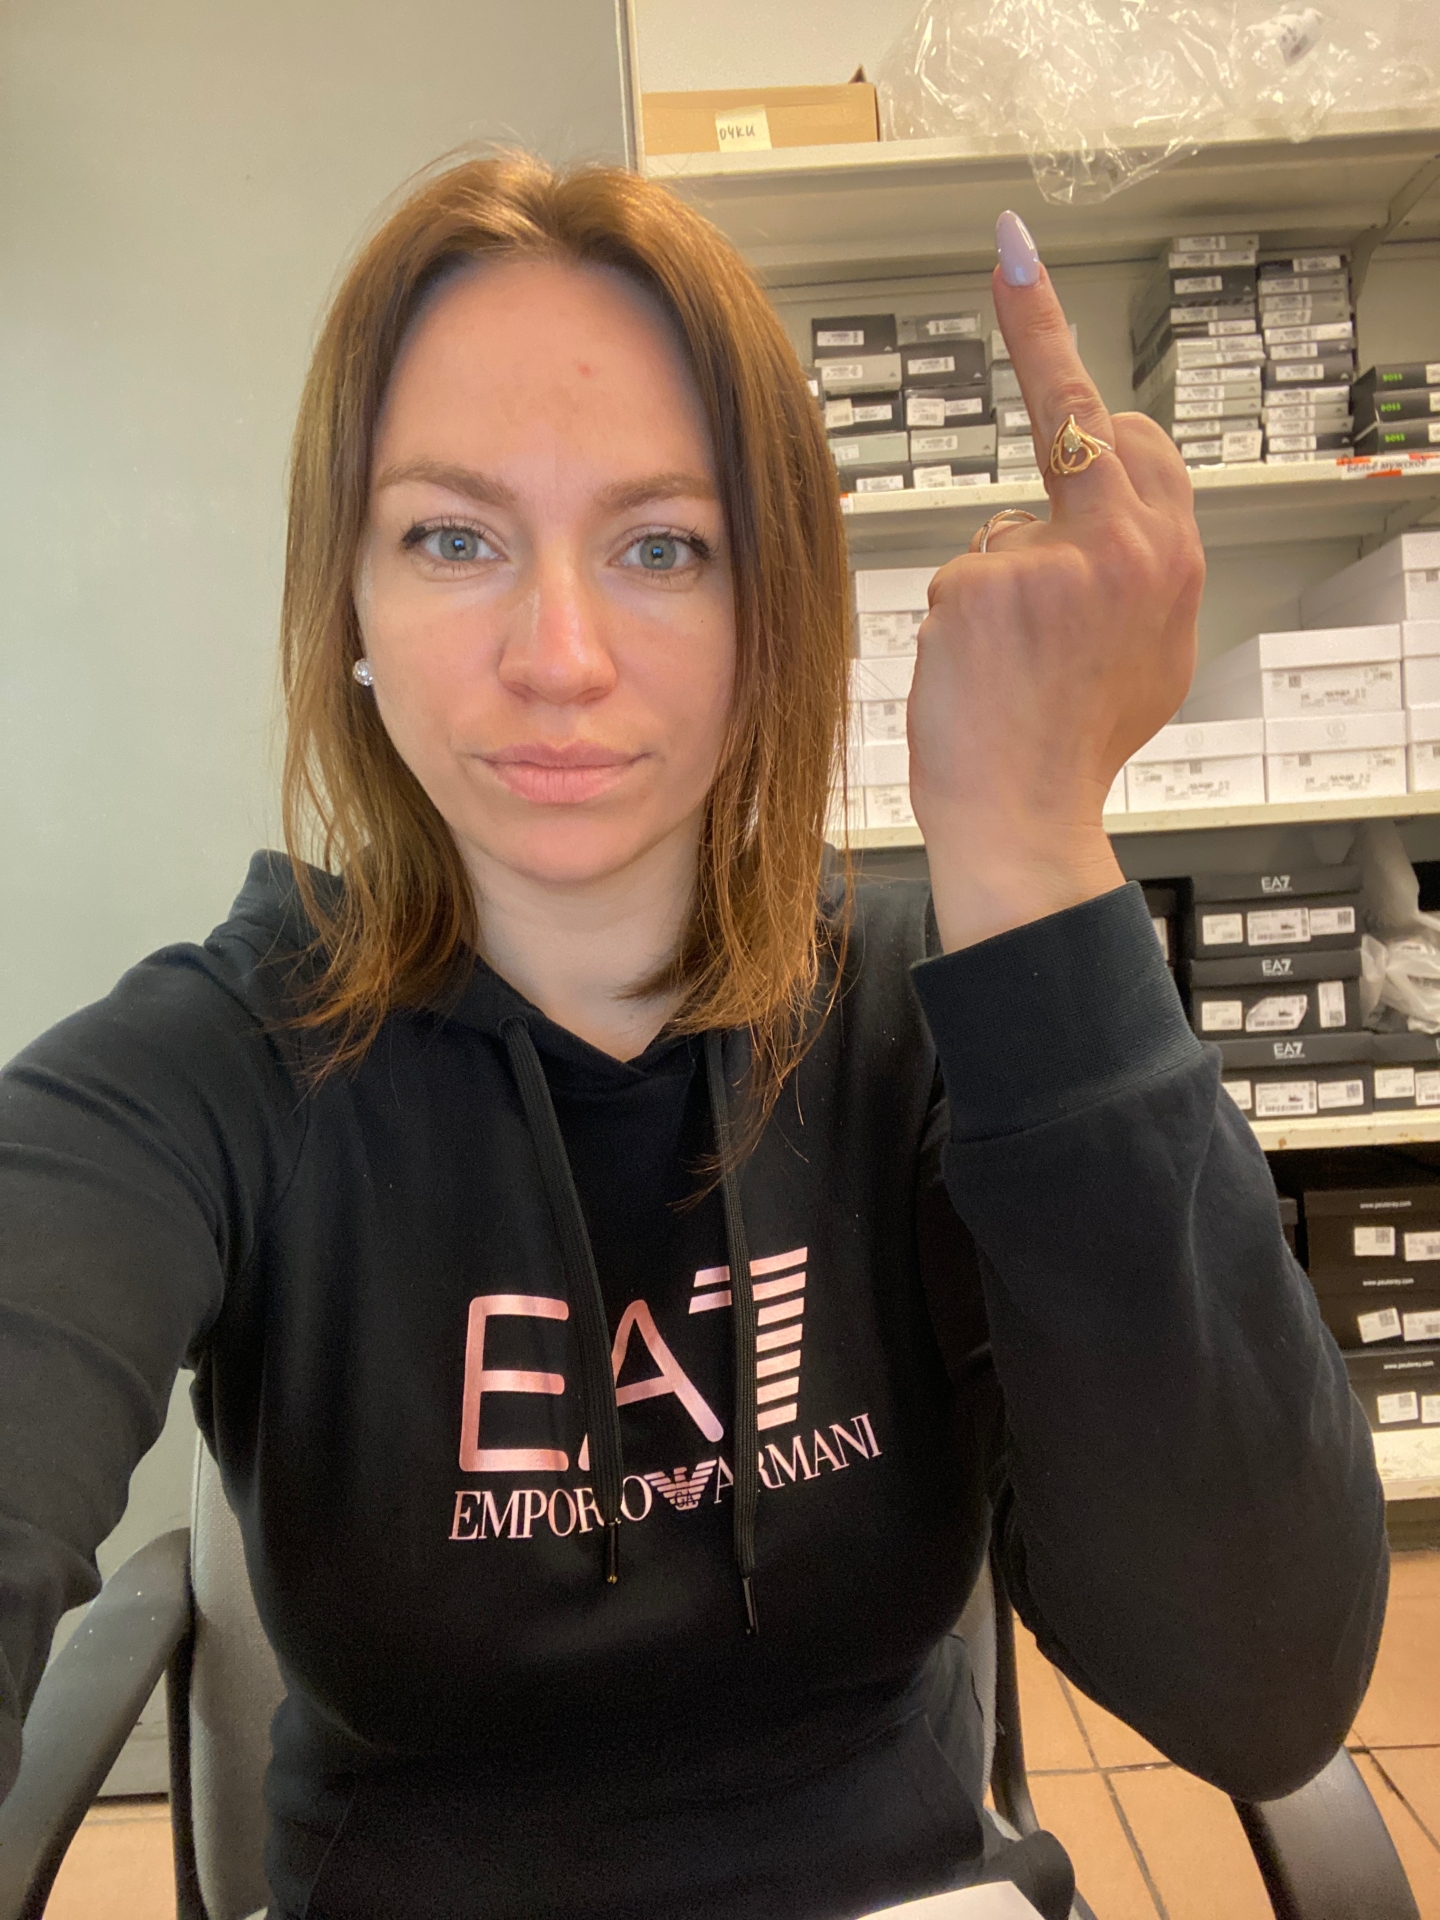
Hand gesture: middle_finger